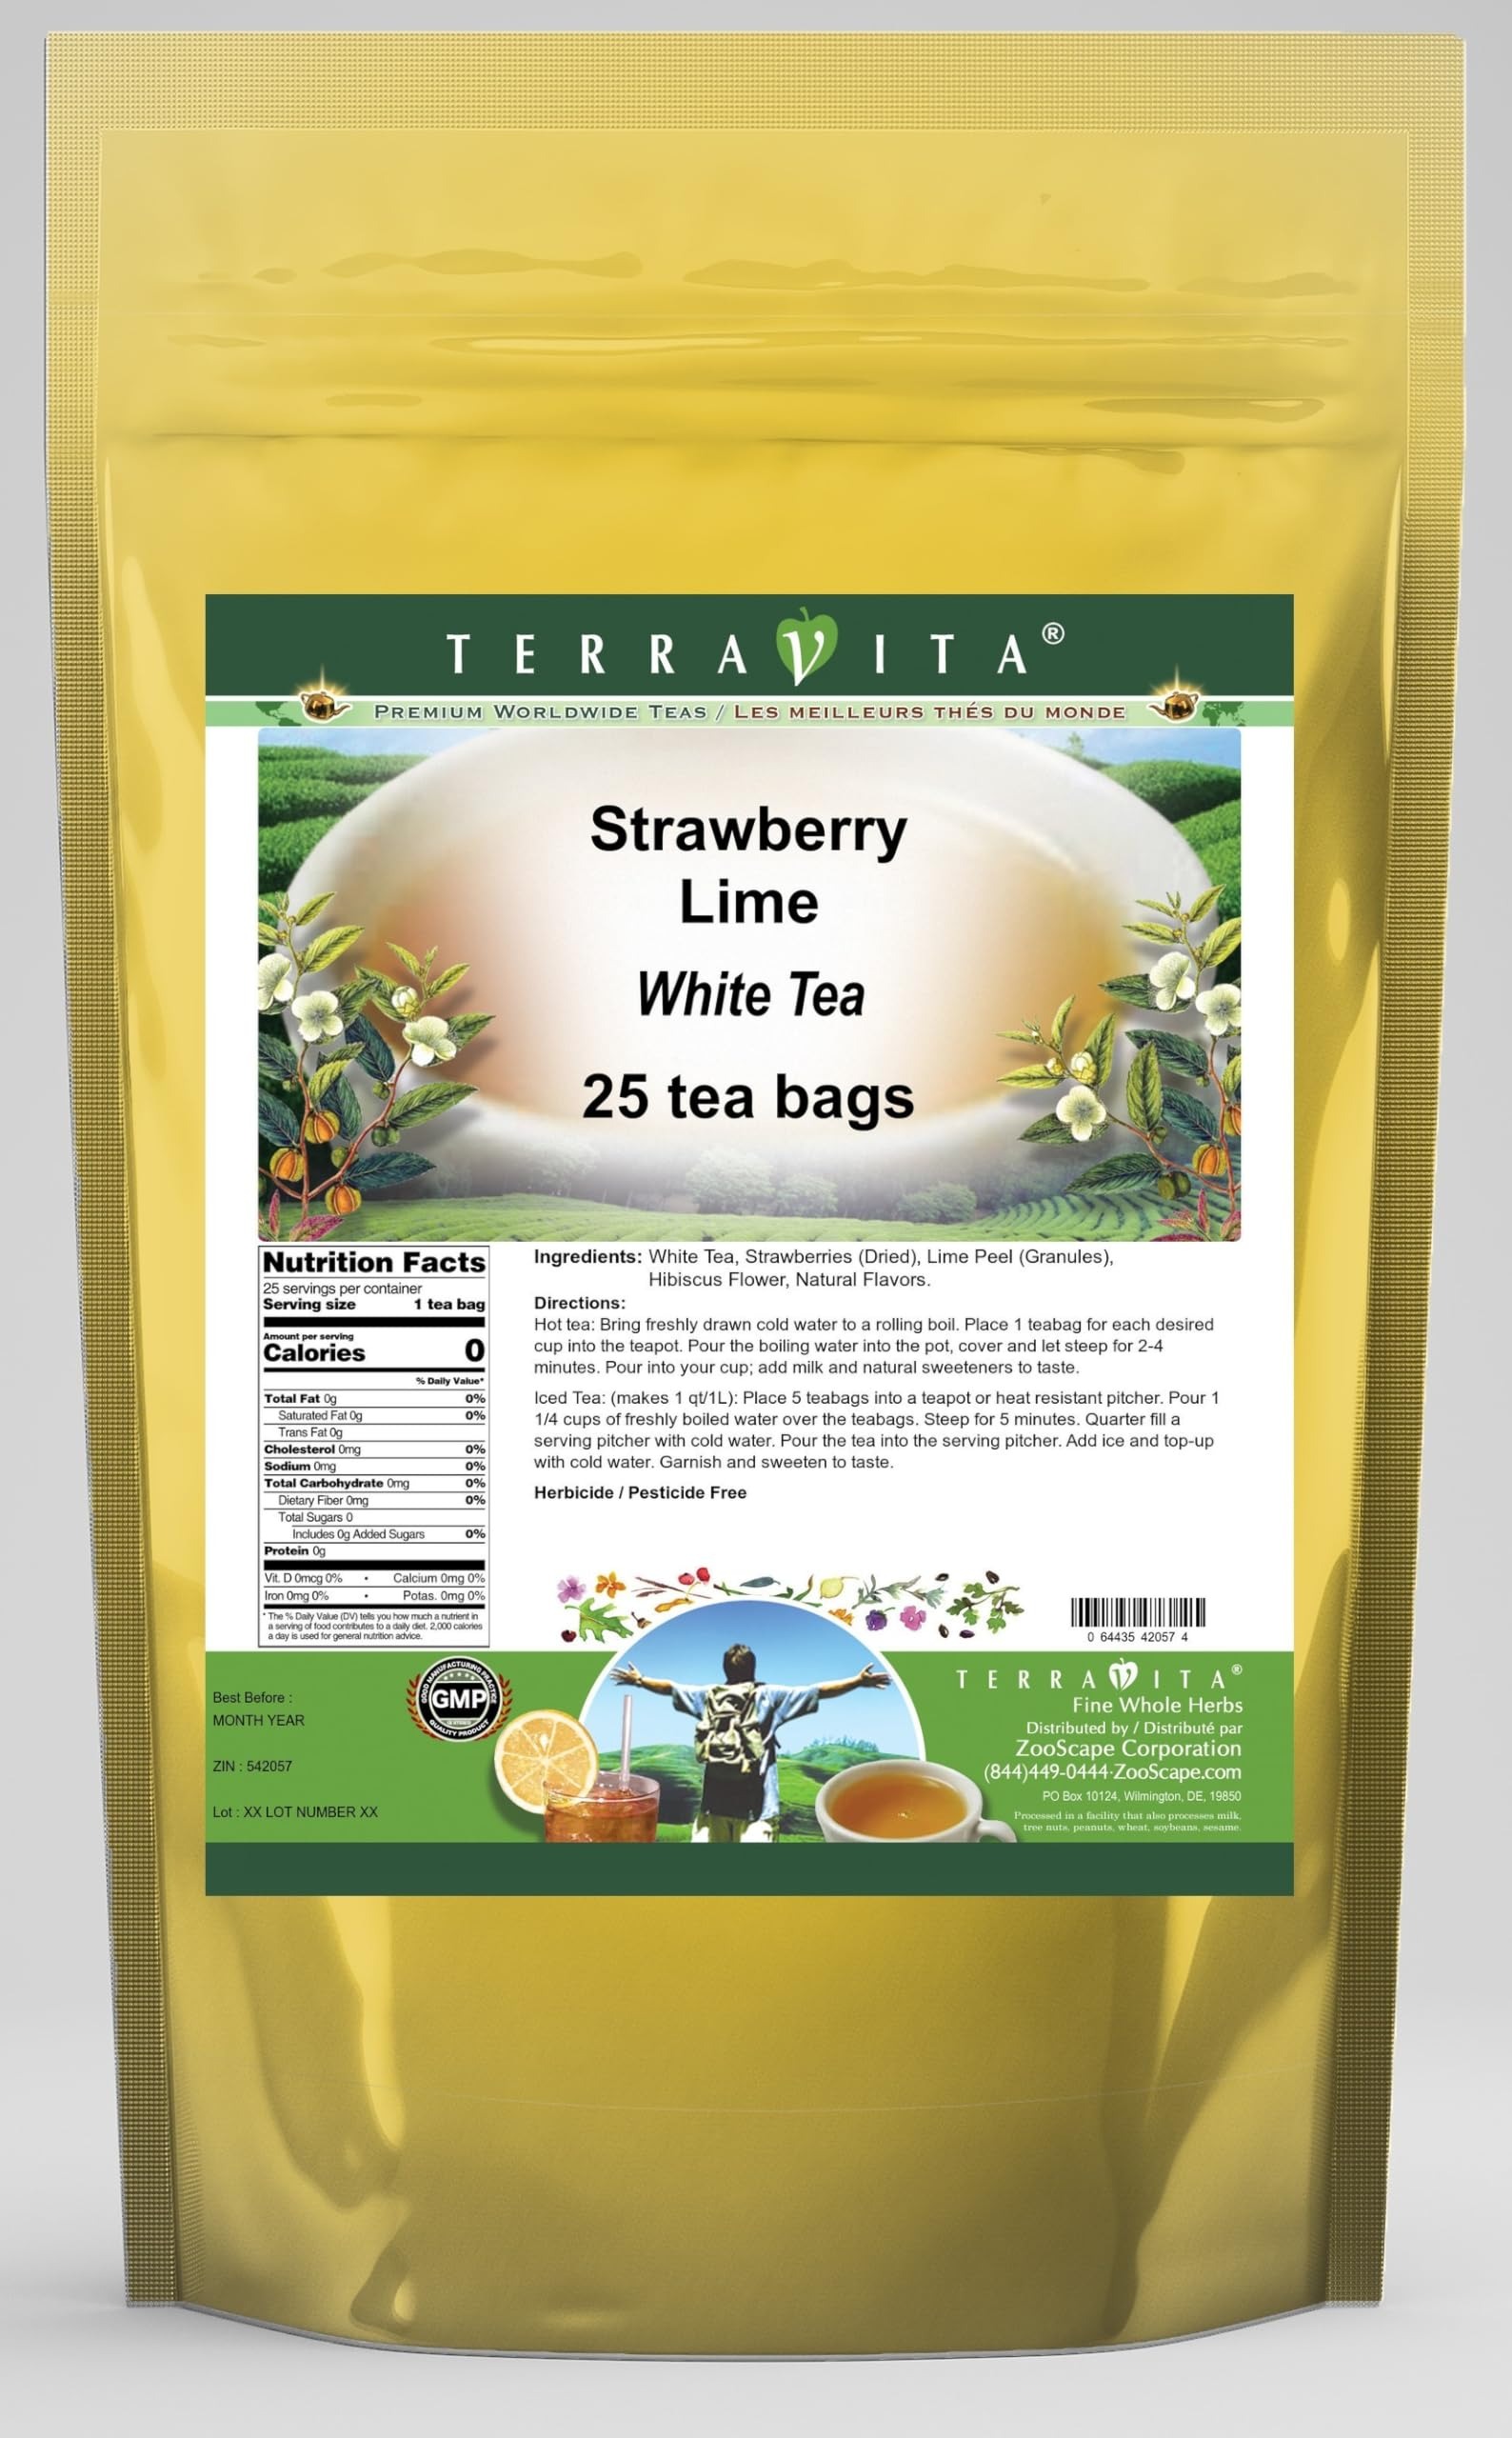
Item Name: Strawberry Lime White Tea (25 tea bags, ZIN: 542057)
Bullet Point 1: Our Strawberry Lime White Tea is a mouth-watering flavored White tea with Dried Strawberries, Lime Peel and Hibiscus Flower that you can enjoy all year round! The aroma and Strawberry Lime flavor is a delight! - Ingredients: White tea, Dried Strawberries, Lime Peel, Hibiscus Flower and Natural Strawberry Lime Flavor.
Bullet Point 2: No fillers.
Bullet Point 3: Manufacturer: TerraVita
Bullet Point 4: Size: 25 tea bags
Bullet Point 5: White Tea Bags - Packed in a convenient upright pouch!
Product Description: Our Strawberry Lime White Tea is a mouth-watering flavored White tea with Dried Strawberries, Lime Peel and Hibiscus Flower that you can enjoy all year round! The aroma and Strawberry Lime flavor is a delight! - Ingredients: White tea, Dried Strawberries, Lime Peel, Hibiscus Flower and Natural Strawberry Lime Flavor. - Hot tea brewing method: Bring freshly drawn cold water to a rolling boil. Place 1 teabag for each desired cup into the teapot. Pour the boiling water into the pot, cover and let steep for 2-4 minutes. Pour into your cup; add milk and natural sweeteners to taste. - Iced tea brewing method: (to make 1 liter/quart): Place 5 teabags into a teapot or heat resistant pitcher. Pour 1 1/4 cups of freshly boiled water over the teabags. Steep for 5 minutes. Quarter fill a serving pitcher with cold water. Pour the tea into the serving pitcher. Add ice and top-up with cold water. Garnish and sweeten to taste. - TerraVita is an exclusive line of premium-quality, natural source products that use only the finest, purest and most potent ingredients found around the world. TerraVita is hallmarked by the highest possible standards of purity, potency, stability and freshness. All of our products are prepared with the highest elements of quality control, from raw materials through the entire manufacturing process, up to and including the moment that the bottles or bags are sealed for freshness and shipped out to you. Our highest possible standards are certified by independent laboratories and backed by our personal guarantee. - TerraVita exists to meet and ensure your family's health and wellness without the harmful effects of chemicals and health products. We strive to make all of our products affordable and reliable and are constantly searching the market to maintain our af
Value: 25.0
Unit: Count

Price: 26.09